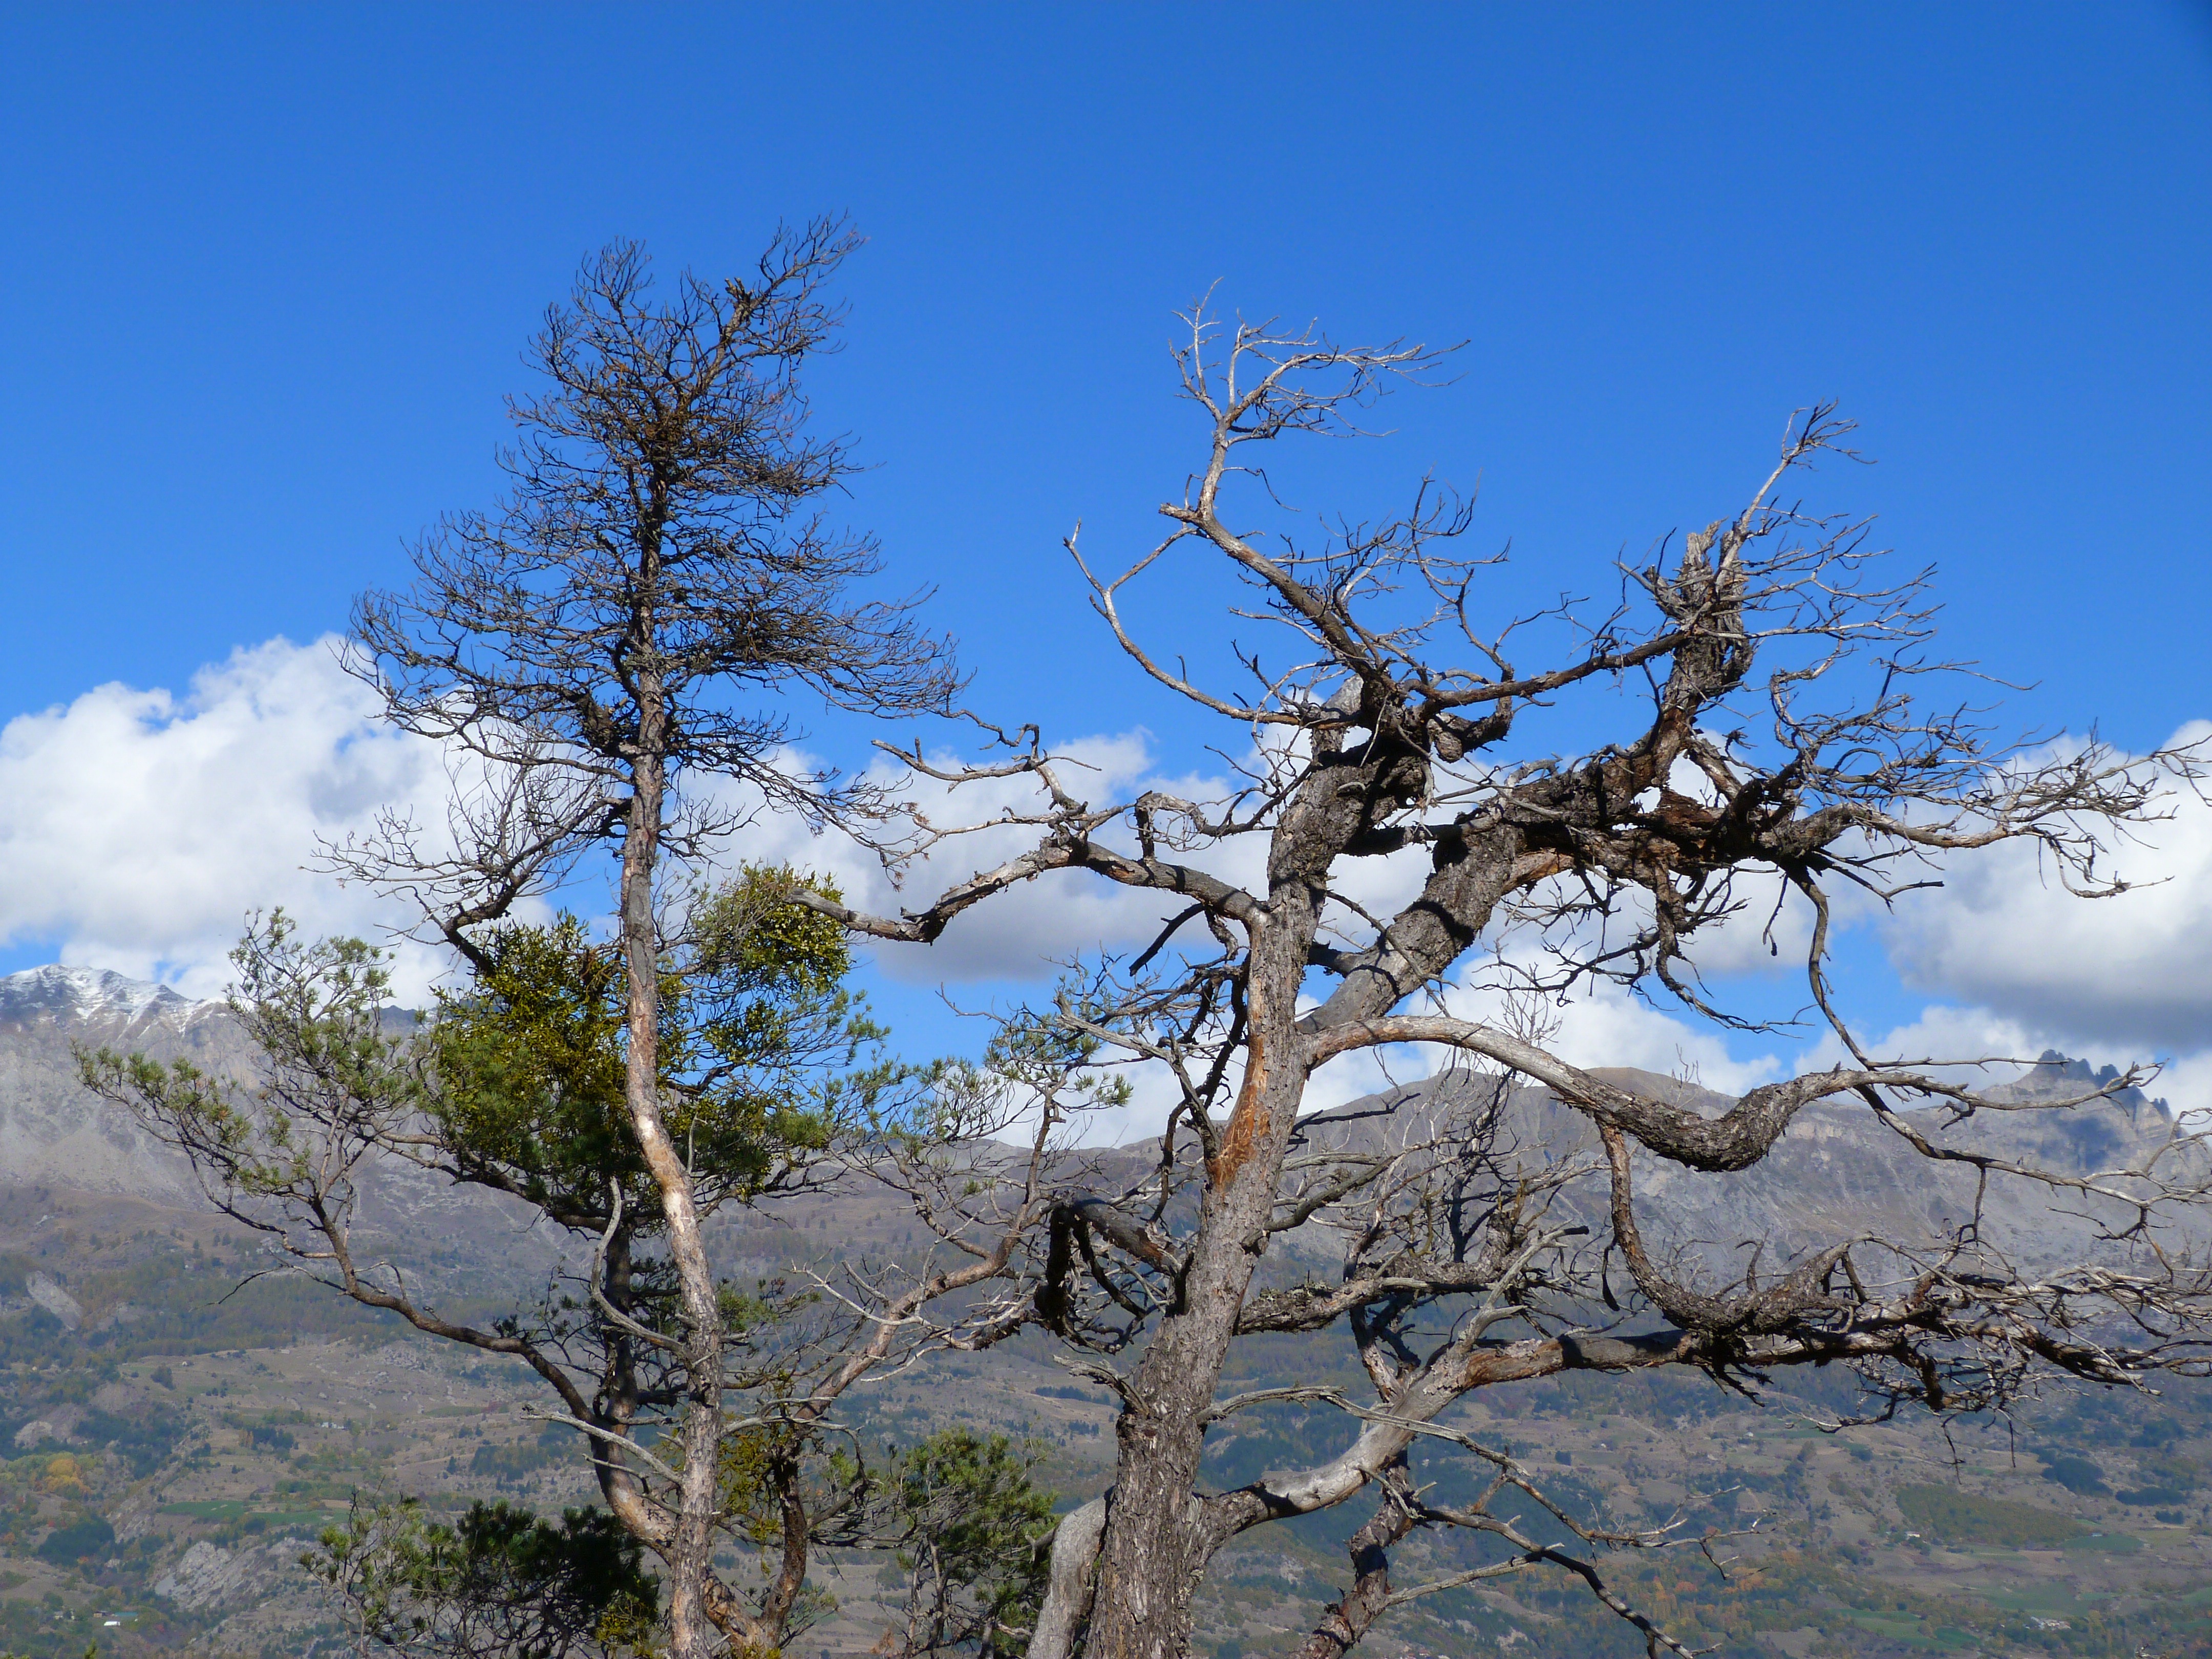
landscape, tree, nature, wilderness, branch, mountain, snow, winter, plant, sky, flower, dry, ridge, branches, plateau, larch, ecosystem, resistance, woody plant